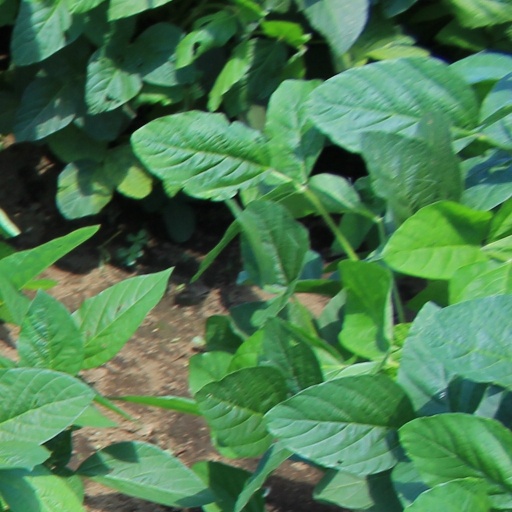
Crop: soybean